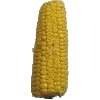
Label: Corn 1